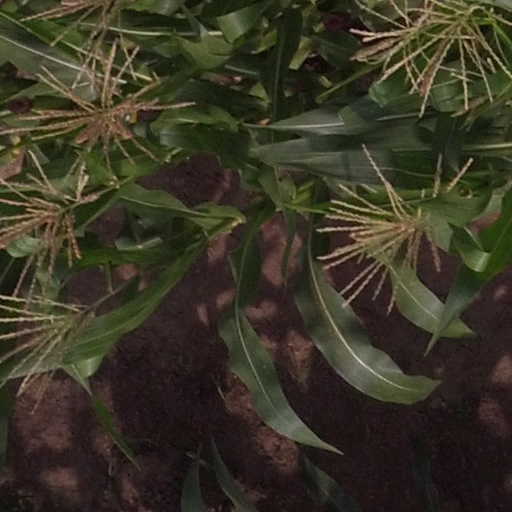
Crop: maize; corn